Trinidad and Tobago

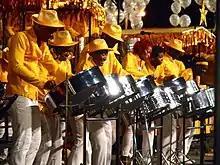
Steelpan band at Carnival

Williams died in 1981, being replaced by George Chambers who led the country until 1986. By this time a fall in the price of oil had resulted in a recession, causing rising inflation and unemployment. The main opposition parties united under the banner of National Alliance for Reconstruction (NAR) and won the 1986 Trinidad and Tobago general election, with NAR leader A. N. R. Robinson becoming the new Prime Minister. Robinson was unable to hold together the fragile NAR coalition, and his economic reforms, such as the implementation of an International Monetary Fund Structural Adjustment Program and devaluation of currency led to social unrest. In 1990, 114 members of the Jamaat al Muslimeen, led by Yasin Abu Bakr (formerly known as Lennox Phillip) stormed the Red House (the seat of Parliament), and Trinidad and Tobago Television, the only television station in the country at the time, holding Robinson and country's government hostage for six days before surrendering. The coup leaders were promised amnesty, but upon their surrender they were arrested, ultimately being released after protracted legal wrangling.